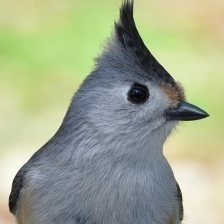
Species: TIT MOUSE
Scientific name: PARIDAE
ImageNet parent category: chickadee